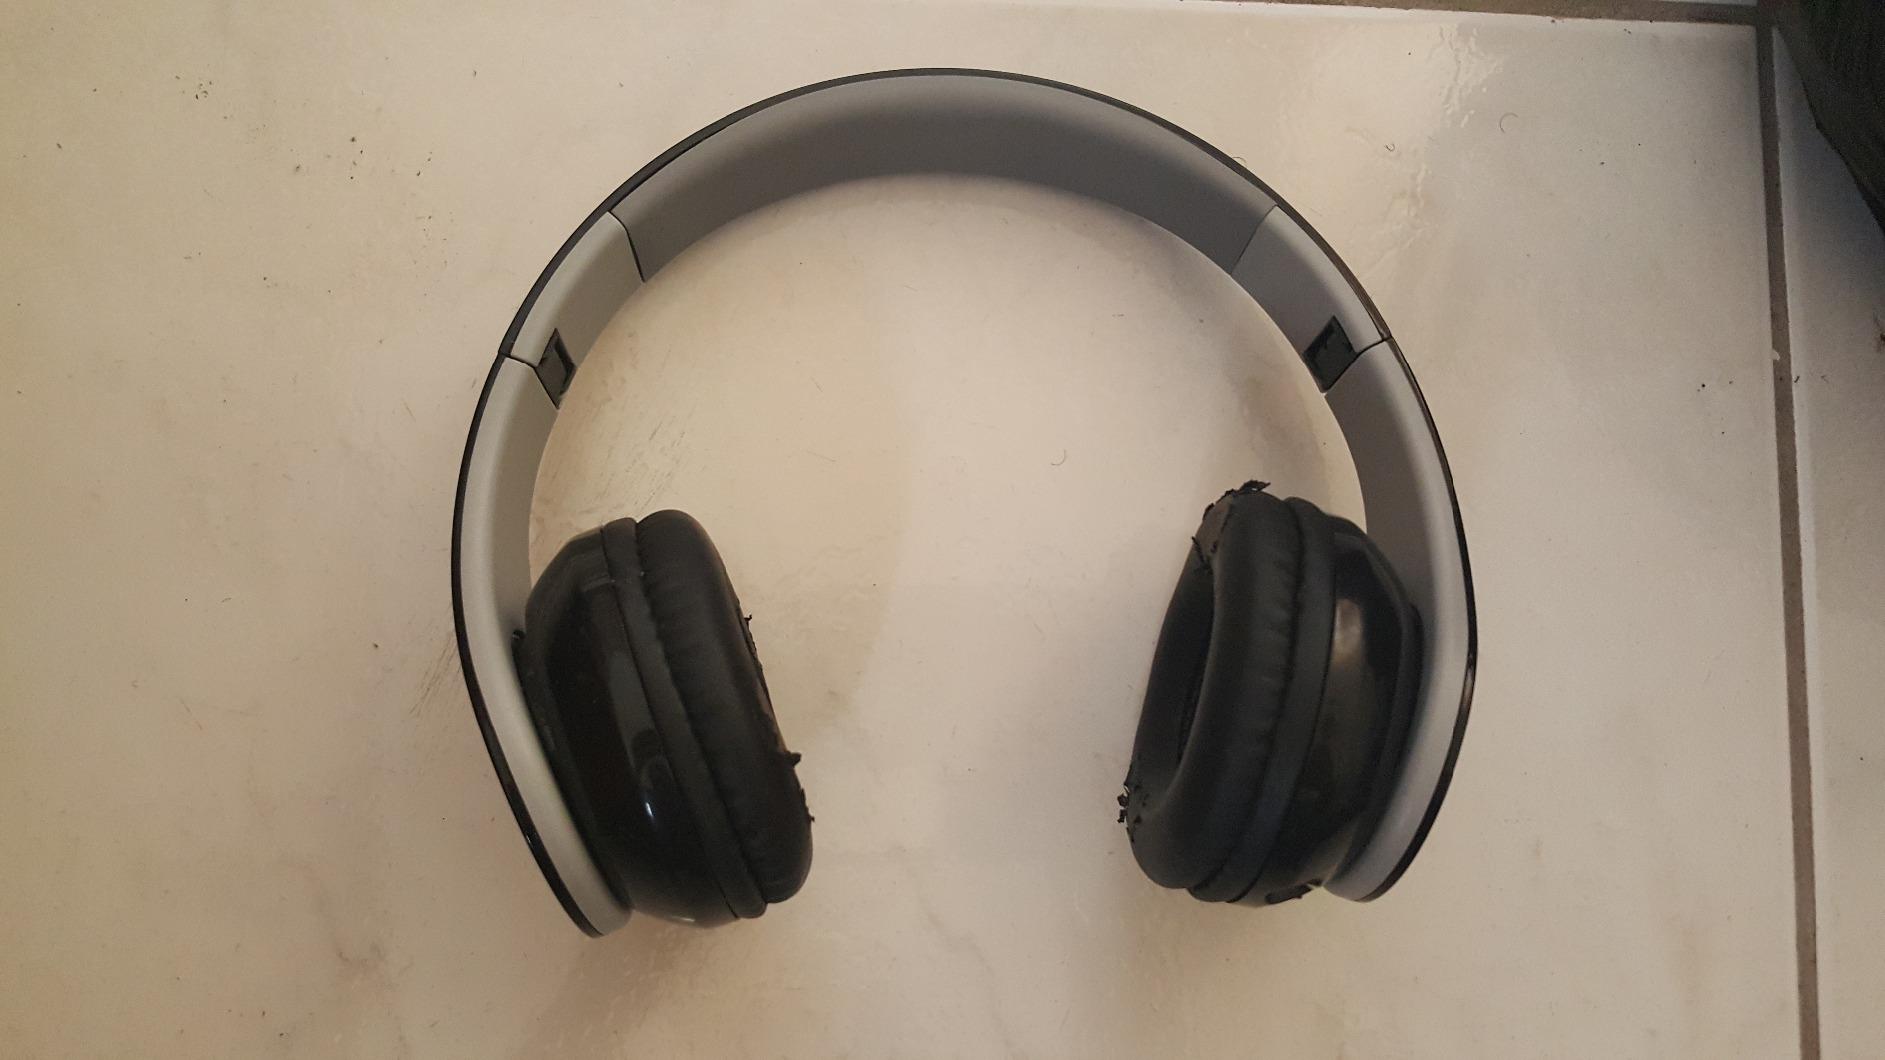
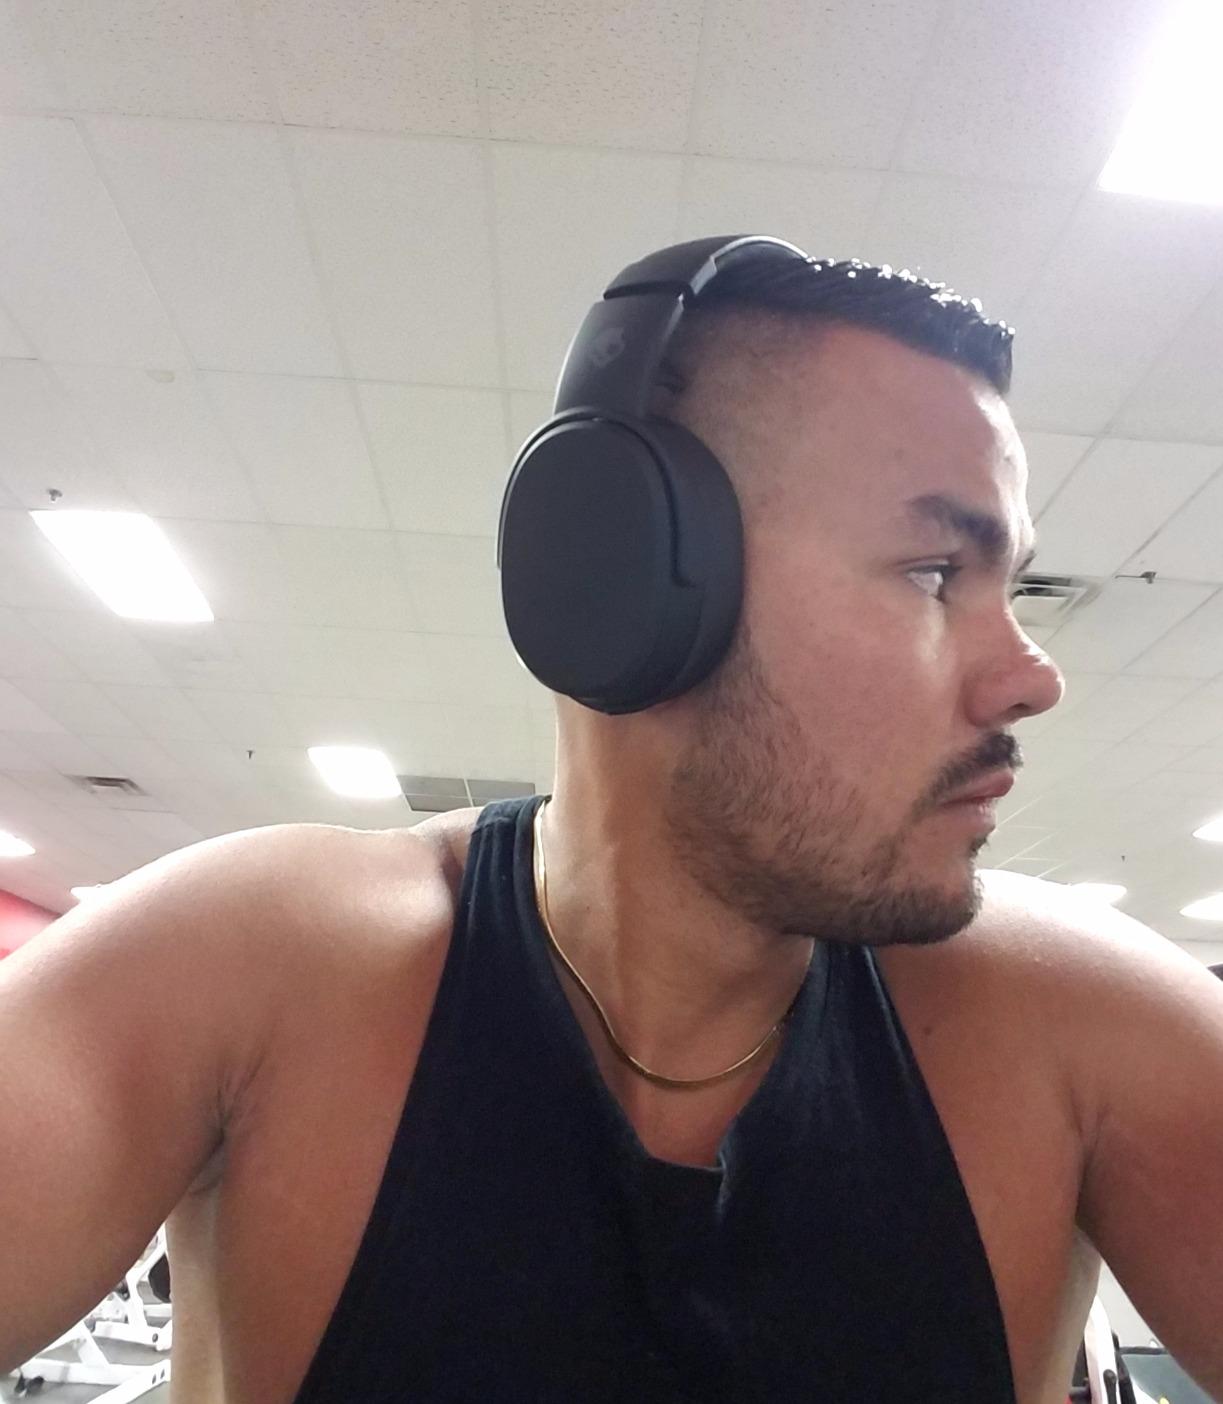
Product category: headphones
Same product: no